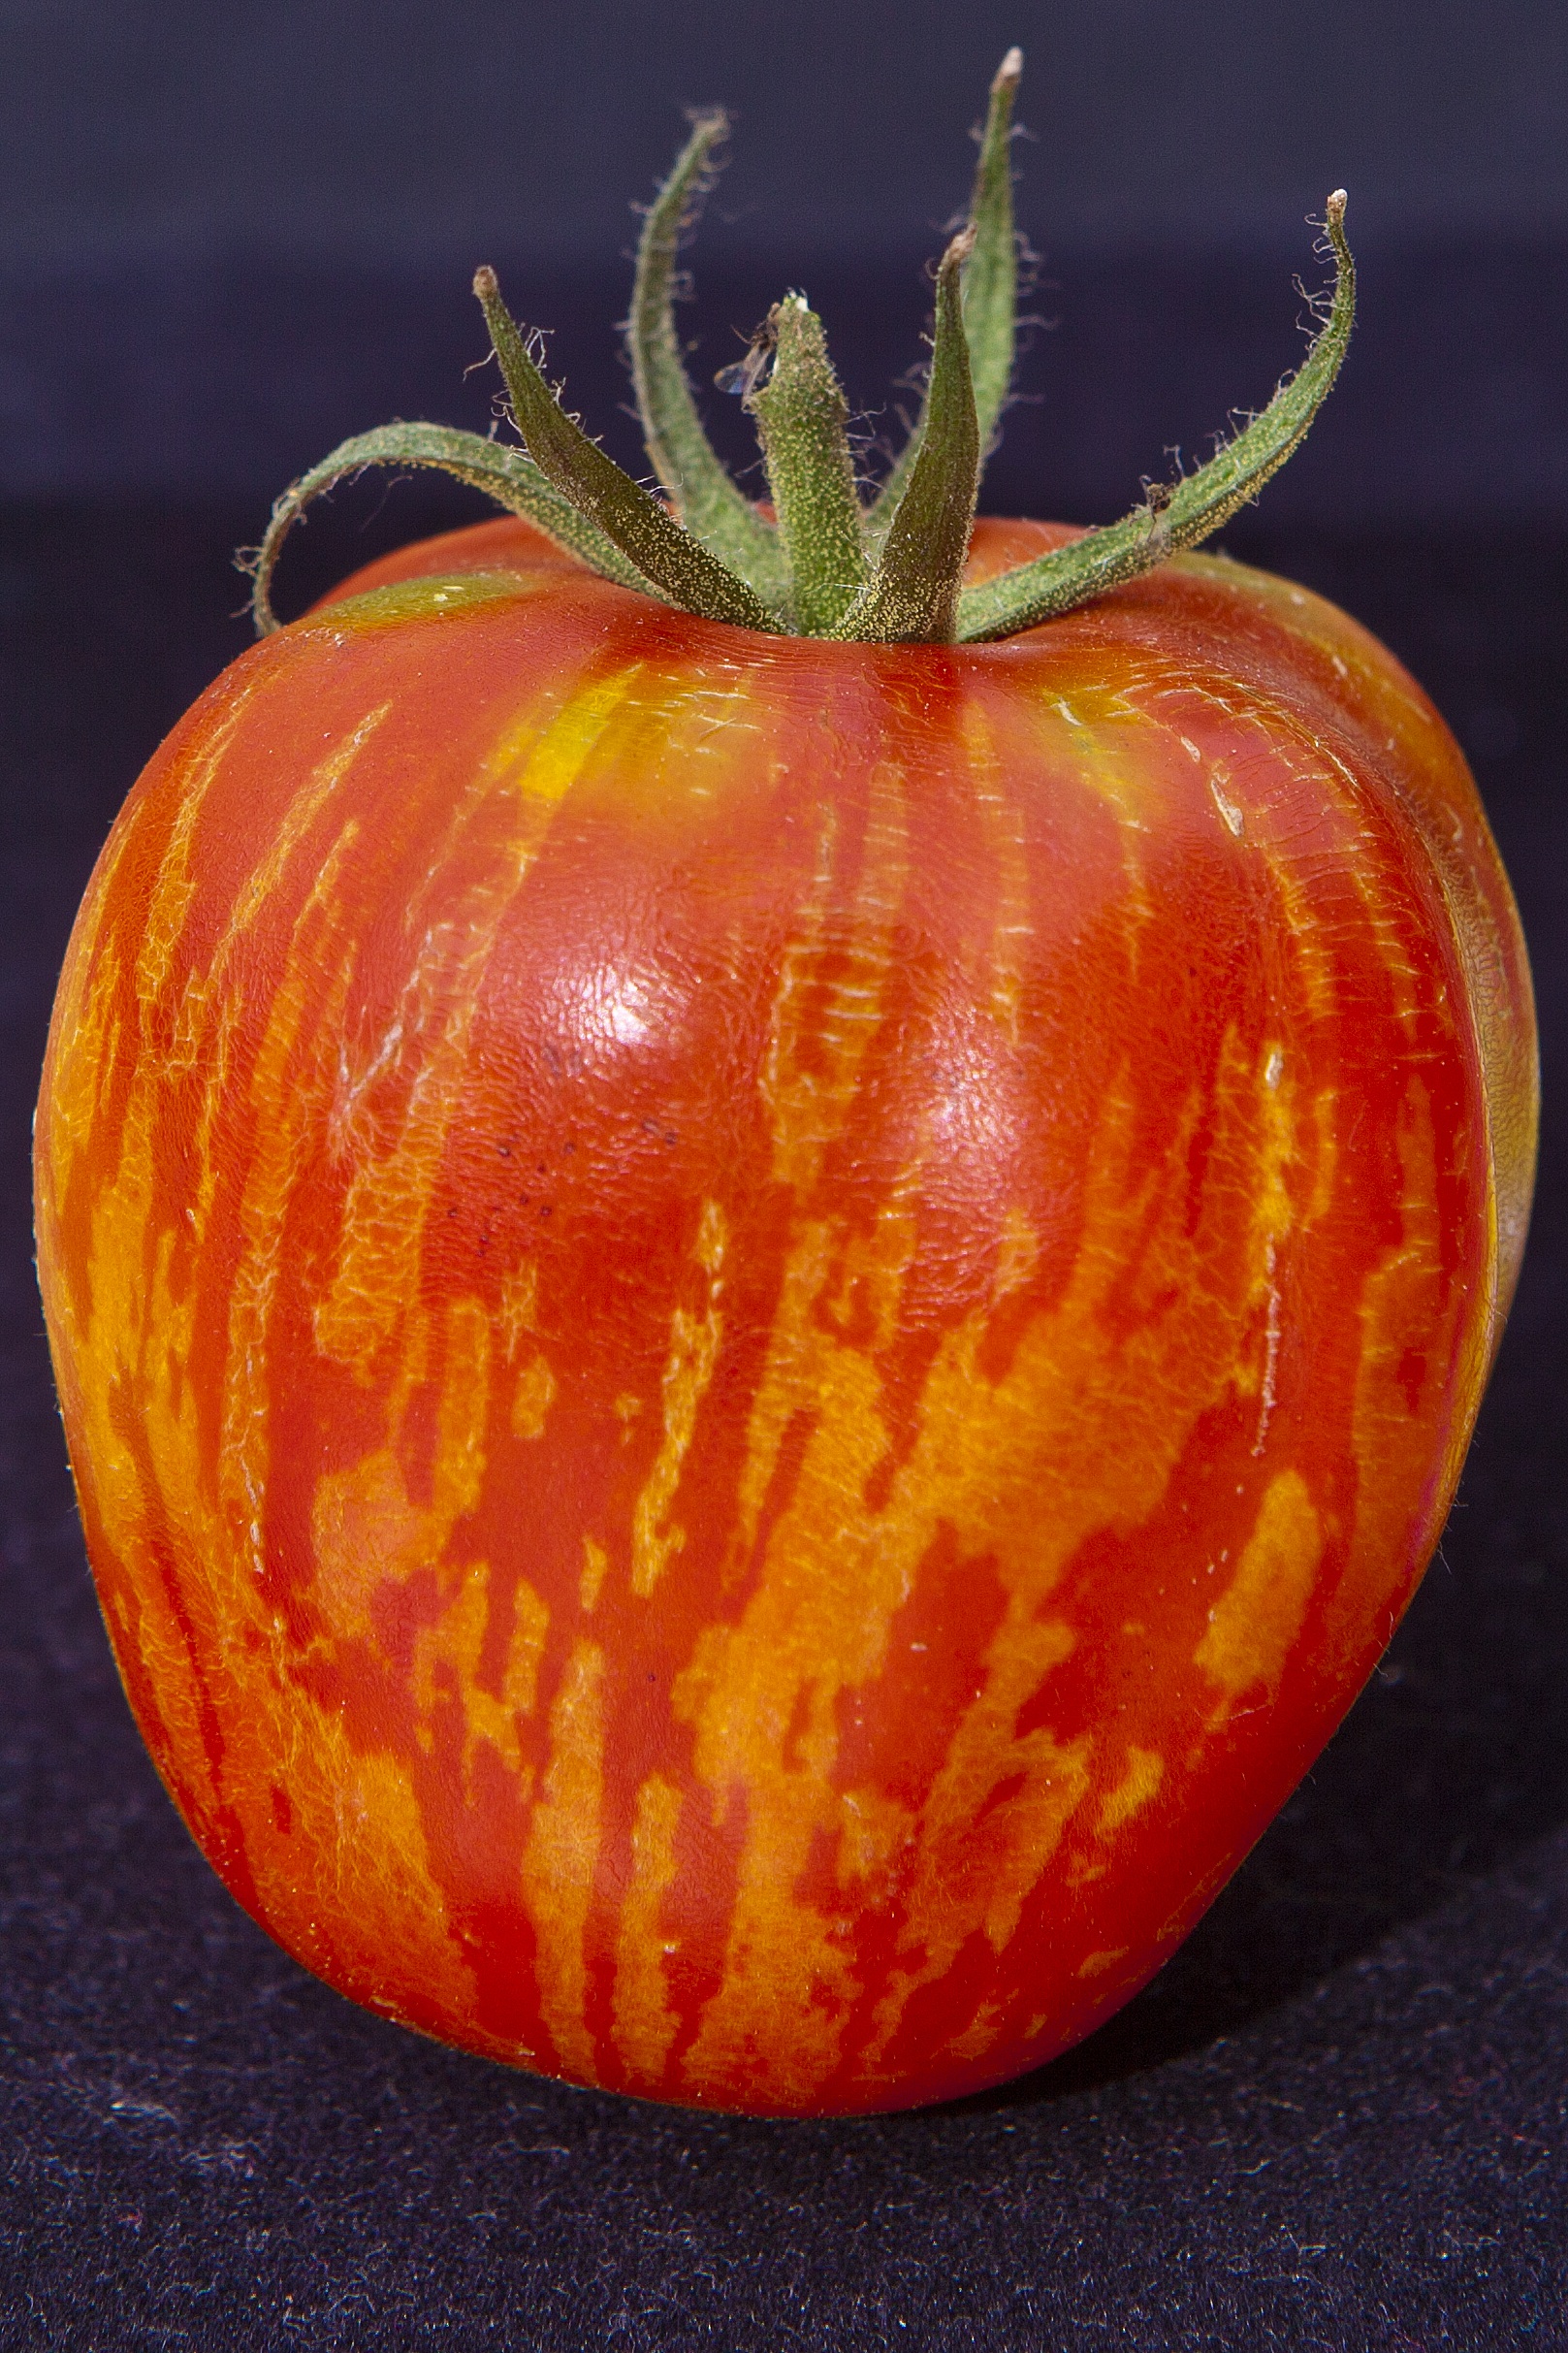
nature, plant, fruit, flower, food, produce, vegetable, pumpkin, healthy, gourd, tomato, vegetables, calabaza, cucurbita, flowering plant, winter squash, land plant, cucumber gourd and melon family